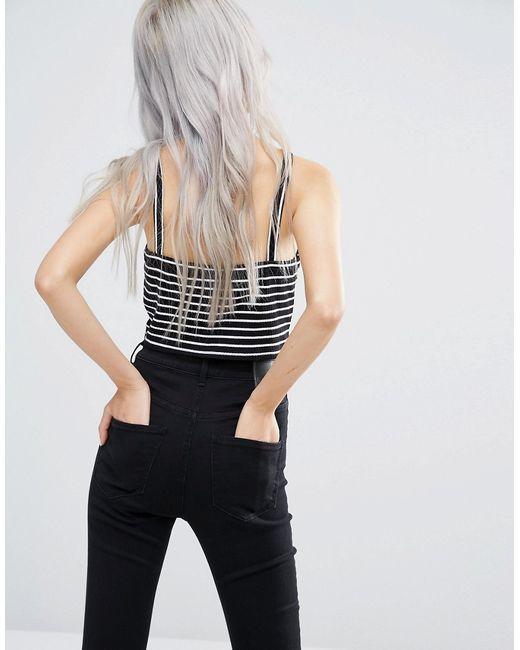
Frau schwarze Hosentaschen hoch tailliert